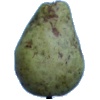
Label: pear_stone